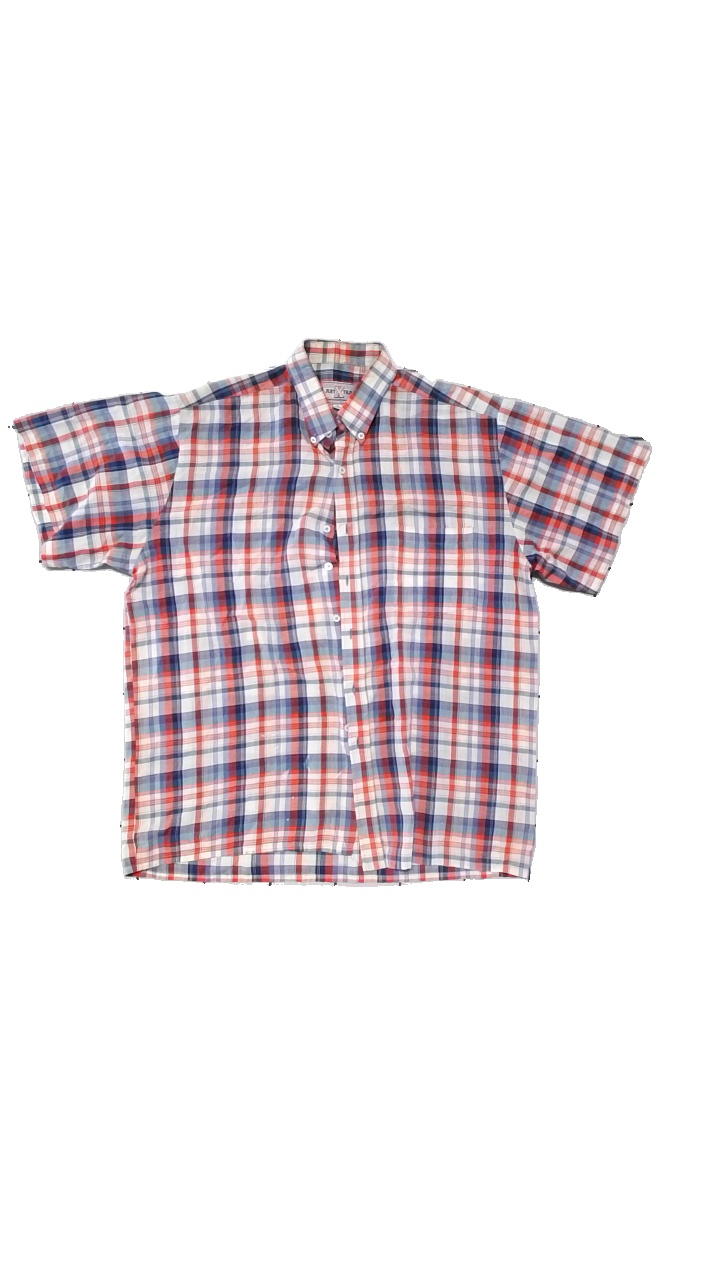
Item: Shirt (Men)
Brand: Art Extra
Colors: Red, White, Multicolor
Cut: Regular
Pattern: Checkered print
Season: All
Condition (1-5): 2
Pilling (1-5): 4
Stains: Minor
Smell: Minor
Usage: Reuse
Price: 50-100